Lahijan

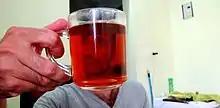
The real color of the Tea

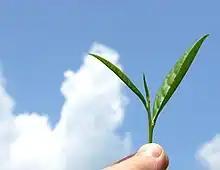
Tea plant.

The history of tea in Iran traces its origins to the latter part of the 15th century. Prior to this, coffee held prominence as the primary beverage in the region. However, logistical challenges associated with shipping coffee from distant producer nations led to a shift in preference towards tea. Positioned along the historical trade route known as "The Silk Road", Iran found China, a major tea-producing nation, more accessible for trade. This ease of transportation facilitated the increased popularity of tea in Iran over time. As tea consumption surged, so did the demand, necessitating larger imports to match the consumption patterns.